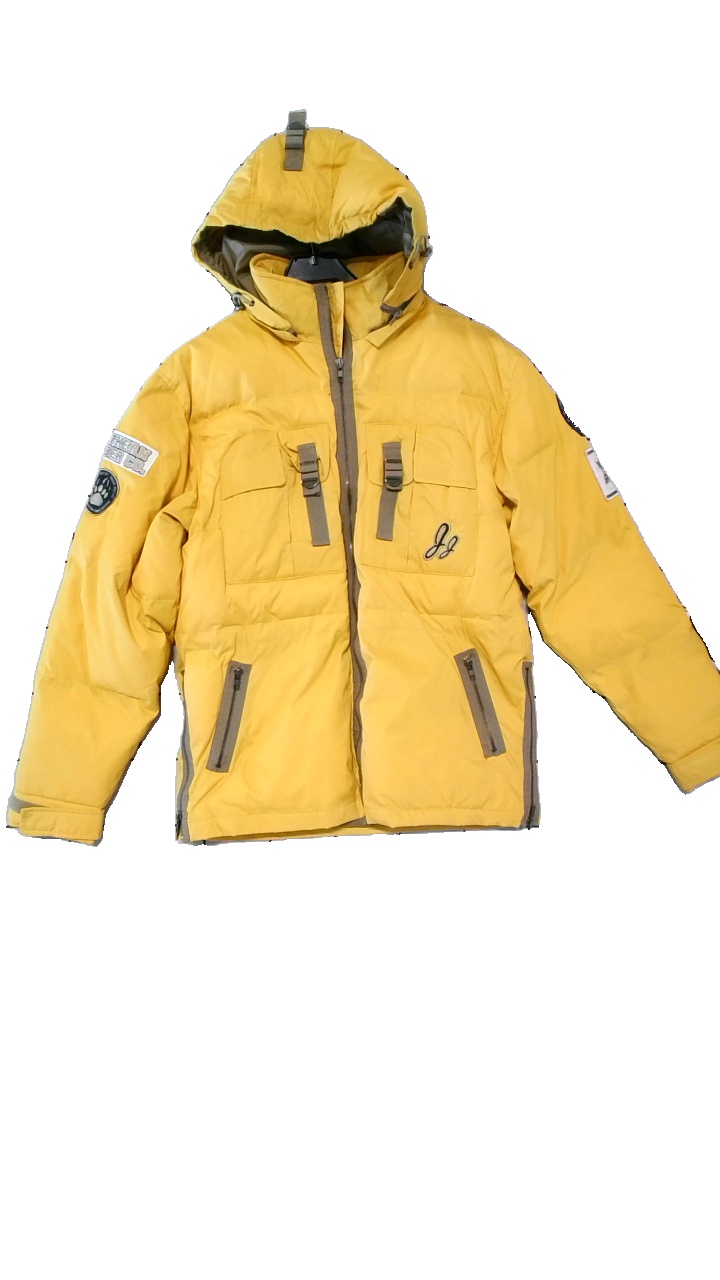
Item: Winter Jacket (Men)
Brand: Jack And Jones
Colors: Yellow
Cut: Regular
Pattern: Logo print
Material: Shell: 100% Nylon. Lining: 100% Nylon. Filler: 100% Polyester
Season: Winter
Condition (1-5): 4
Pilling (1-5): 4
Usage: Reuse
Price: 250-400